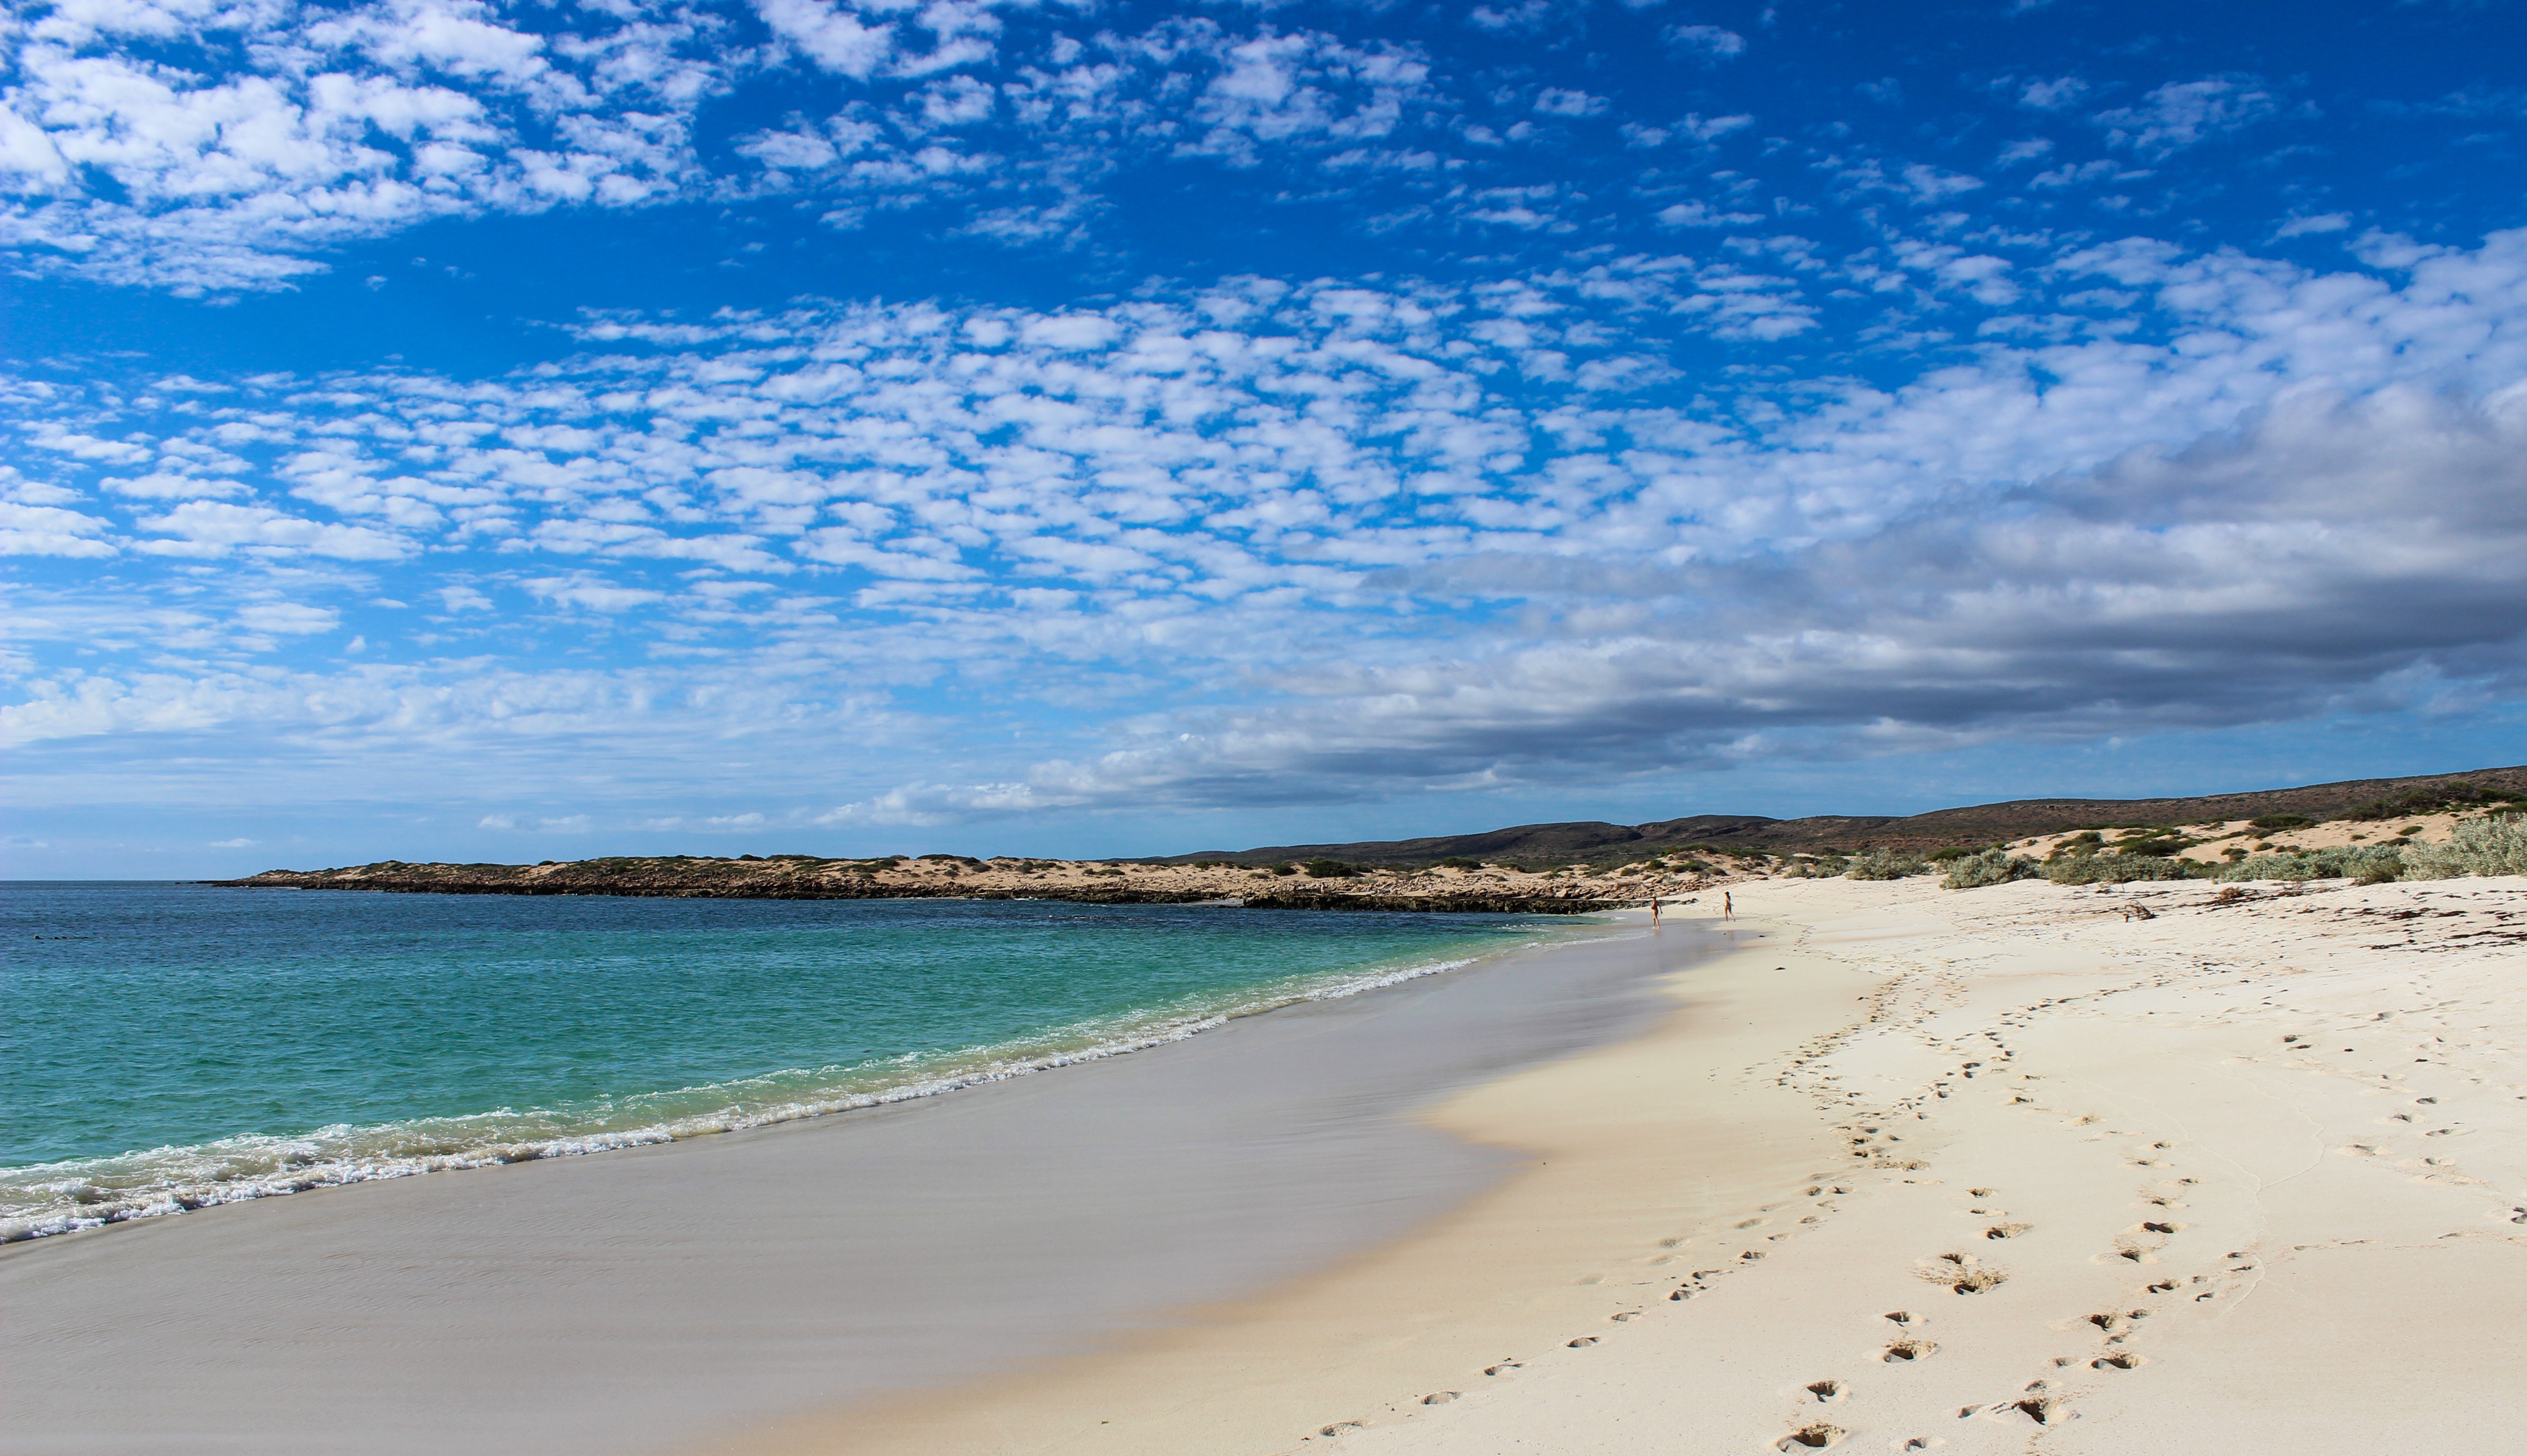
beach, landscape, sea, coast, nature, sand, ocean, horizon, sky, shore, wave, summer, vacation, holiday, bay, body of water, side, habitat, wind wave